Dean and Chapter of St Paul's

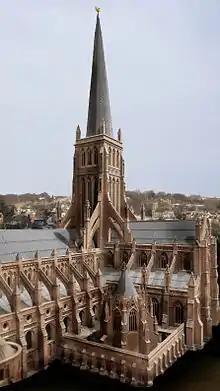
Model of the Old St. Paul's Cathedral in the Museum of London showing the chapter house

The Dean and Chapter of St Paul's Cathedral was the titular corporate body of St Paul's Cathedral in London up to the end of the twentieth century. It consisted of the dean and the canons, priests attached to the cathedral who were known as "prebendaries" because of the source of their income. The Dean and Chapter (or "Greater Chapter") was made up of a large number of priests who would meet "in chapter", but such meetings were infrequent and the actual governance was done by the Administrative Chapter headed by the dean, made up of several senior "residentiary canons", who were also known as the "Dean and Canons of St Paul’s" or simply "The Chapter".